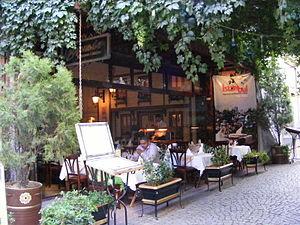
Eminönü est un quartier ancien d'Istanbul en Turquie, aujourd'hui un quartier du district de Fatih. C'est le cœur de la ville fortifiée de Constantinople, le centre d'un site historique d'une incroyable richesse. Eminönü se situe en effet à l'endroit où la capitale byzantine a été construite.